Geology of Croatia

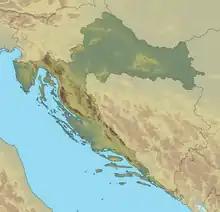
Relief map of Croatia

The territory covers , consisting of of land and of water. Elevation ranges from the mountains of the Dinaric Alps with the highest point of the Dinara peak at near the border with Bosnia and Herzegovina in the south to the shore of the Adriatic Sea which makes up its entire southwest border. Insular Croatia consists of over a thousand islands and islets varying in size, 48 of which permanently inhabited. The largest islands are Cres and Krk, each of them having an area of around . Karst topography makes up about half of Croatia and is especially prominent in the Dinaric Alps. There are several deep caves in Croatia, 49 of which deeper than , 14 of them deeper than and three deeper than . Croatia's most famous lakes are the Plitvice lakes, a system of 16 lakes with waterfalls connecting them over dolomite and limestone cascades. The lakes are renowned for their distinctive colours, ranging from turquoise to mint green, grey or blue.